1969 Greek Football Cup final

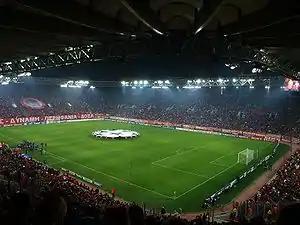
Karaiskakis Stadium.

This was the fourth Greek Cup final held at Karaiskakis Stadium, after the 1957, 1958, and 1965 finals. (Karaiskakis also hosted the replay match of the 1960 final between Panathinaikos and Olympiacos).